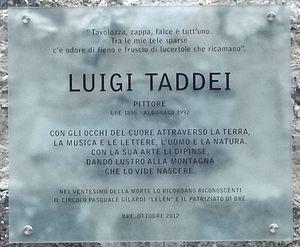
Plaque dédiée au peintre Luigi Taddei (1898-1992), 2012. Italiano: Targa dedicata al pittore Luigi Taddei (1898-1992), 2012.«